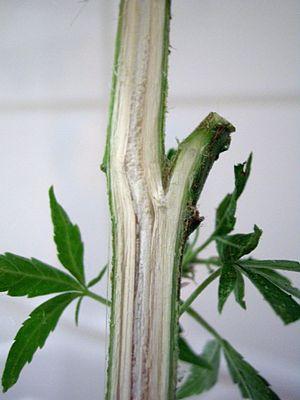
Le cannabis est un genre botanique qui rassemble des plantes annuelles de la famille des Cannabaceae. Ce sont toutes des plantes originaires d'Asie centrale ou d'Asie du Sud. La classification dans ce genre est encore discutée. Selon la majorité des auteurs il contiendrait une seule espèce, le Chanvre cultivé, parfois subdivisée en plusieurs sous-espèces, généralement sativa, indica et ruderalis, tandis que d'autres considèrent que ce sont de simples variétés. Les plantes riches en fibres et pauvres en Tétrahydrocannabinol donnent le « chanvre agricole » qui pousse dans les pays tempérés, exploité pour ses sous-produits aux usages industriels variés, tandis que le « chanvre indien », qui pousse en climat équatorial, est au contraire très riche en résine et exploité surtout pour ses propriétés médicales et psychotropes.